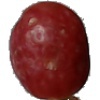
Label: Grape Pink 1